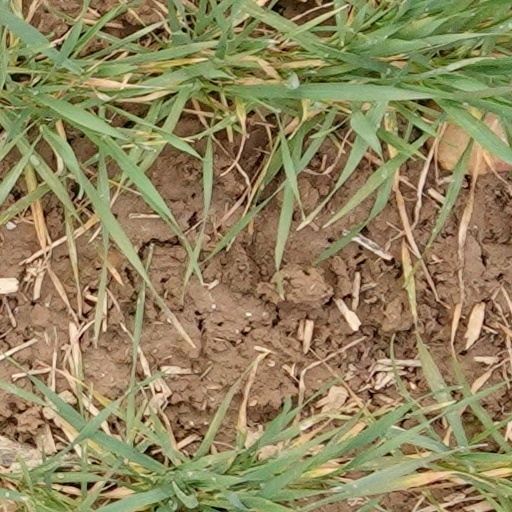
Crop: wheat